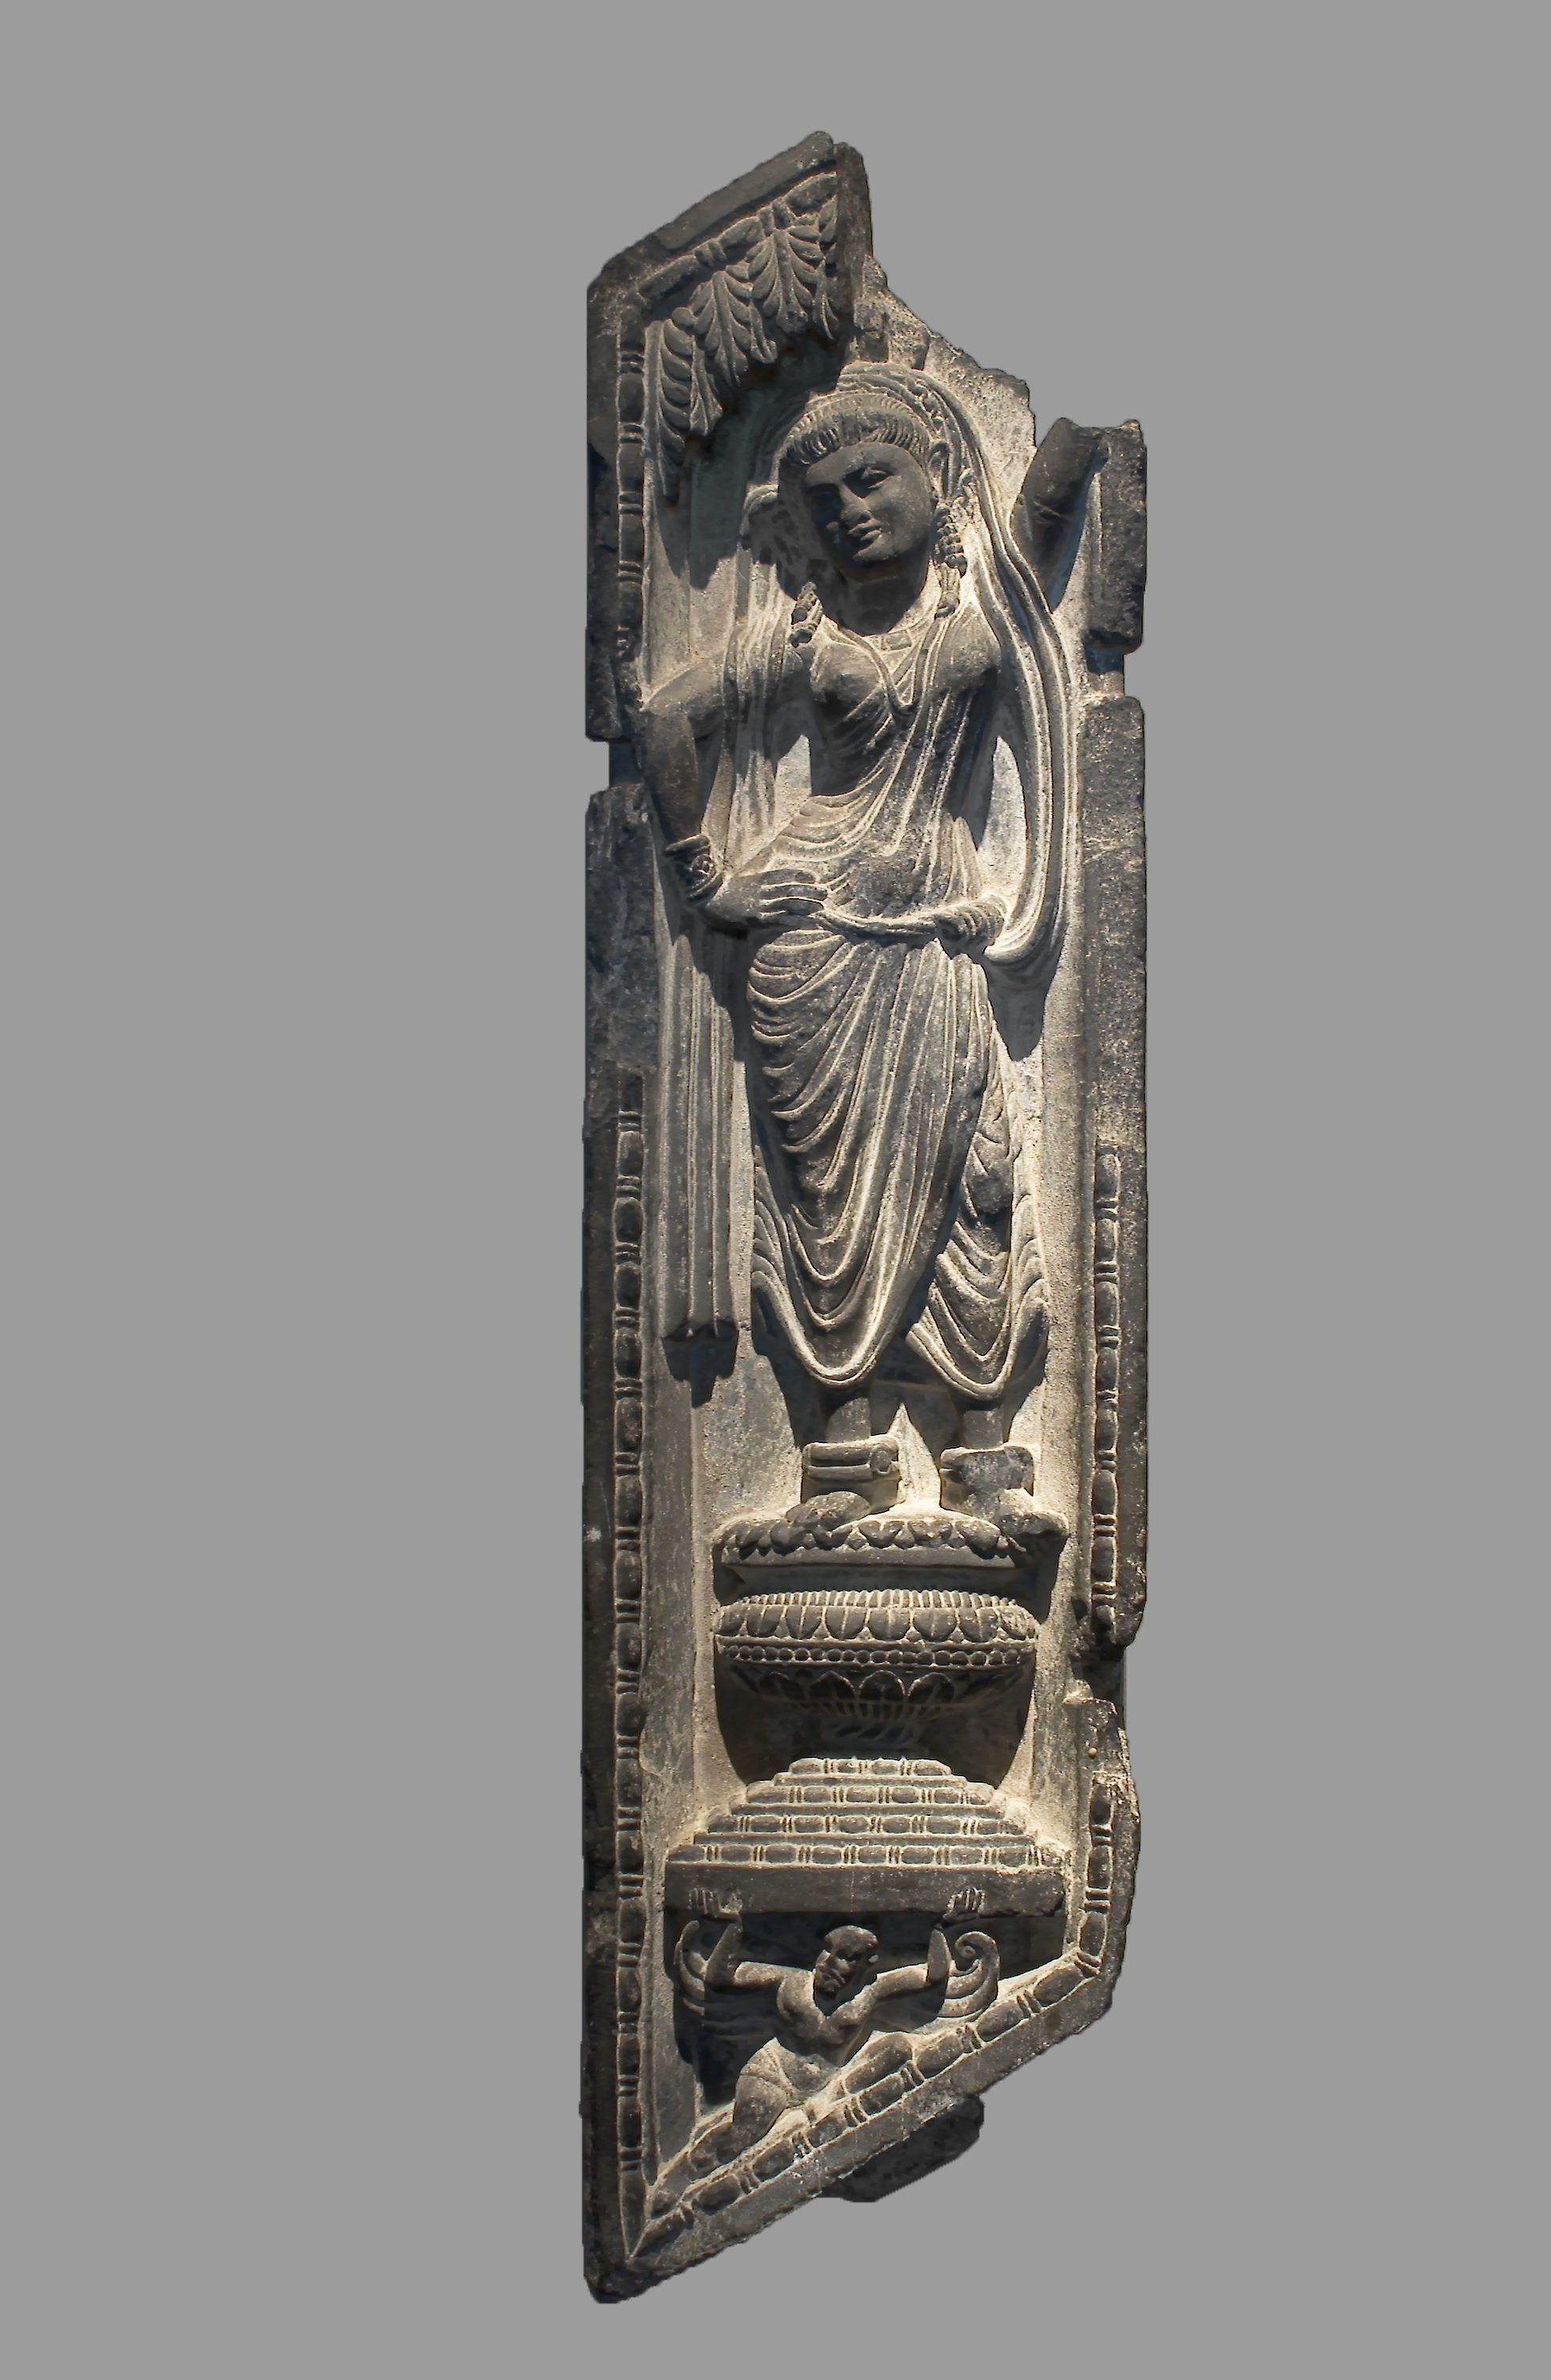
stone carving, artifact, relief, archaeological site, carving, ancient history